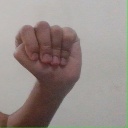
अक्षर: ठ